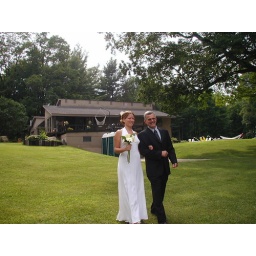
Junelle's dress was so simple and beautiful. You can also see her family's house in the background.